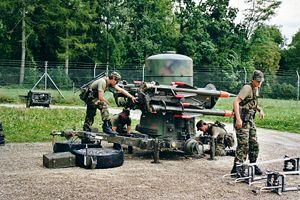
Le Rapier est un système de défense sol-air développé par British Aircraft Corporation pour le compte de la British Army et de la Royal Air Force.